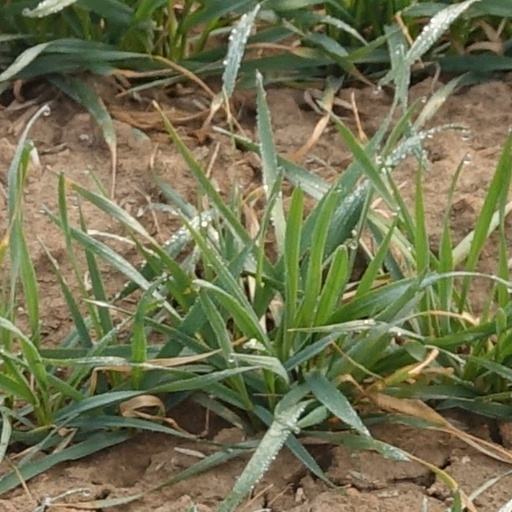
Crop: wheat